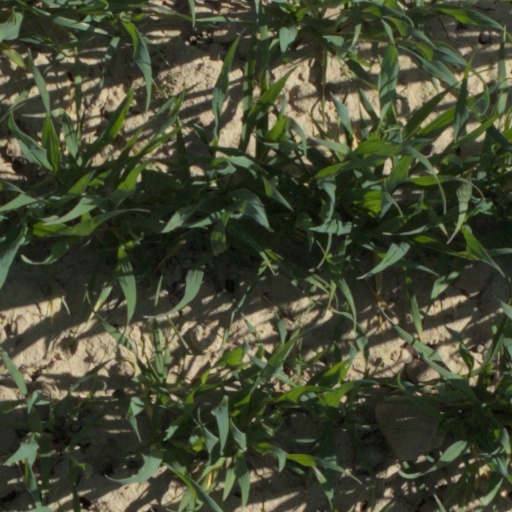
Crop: wheat